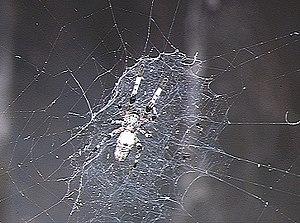
Zosis geniculata est une espèce d'araignées aranéomorphes de la famille des Uloboridae.